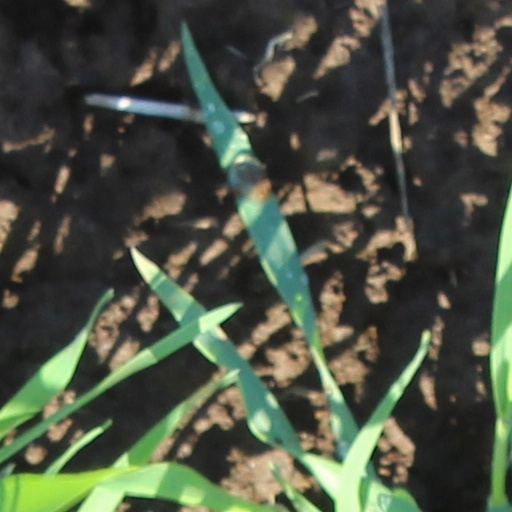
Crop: wheat